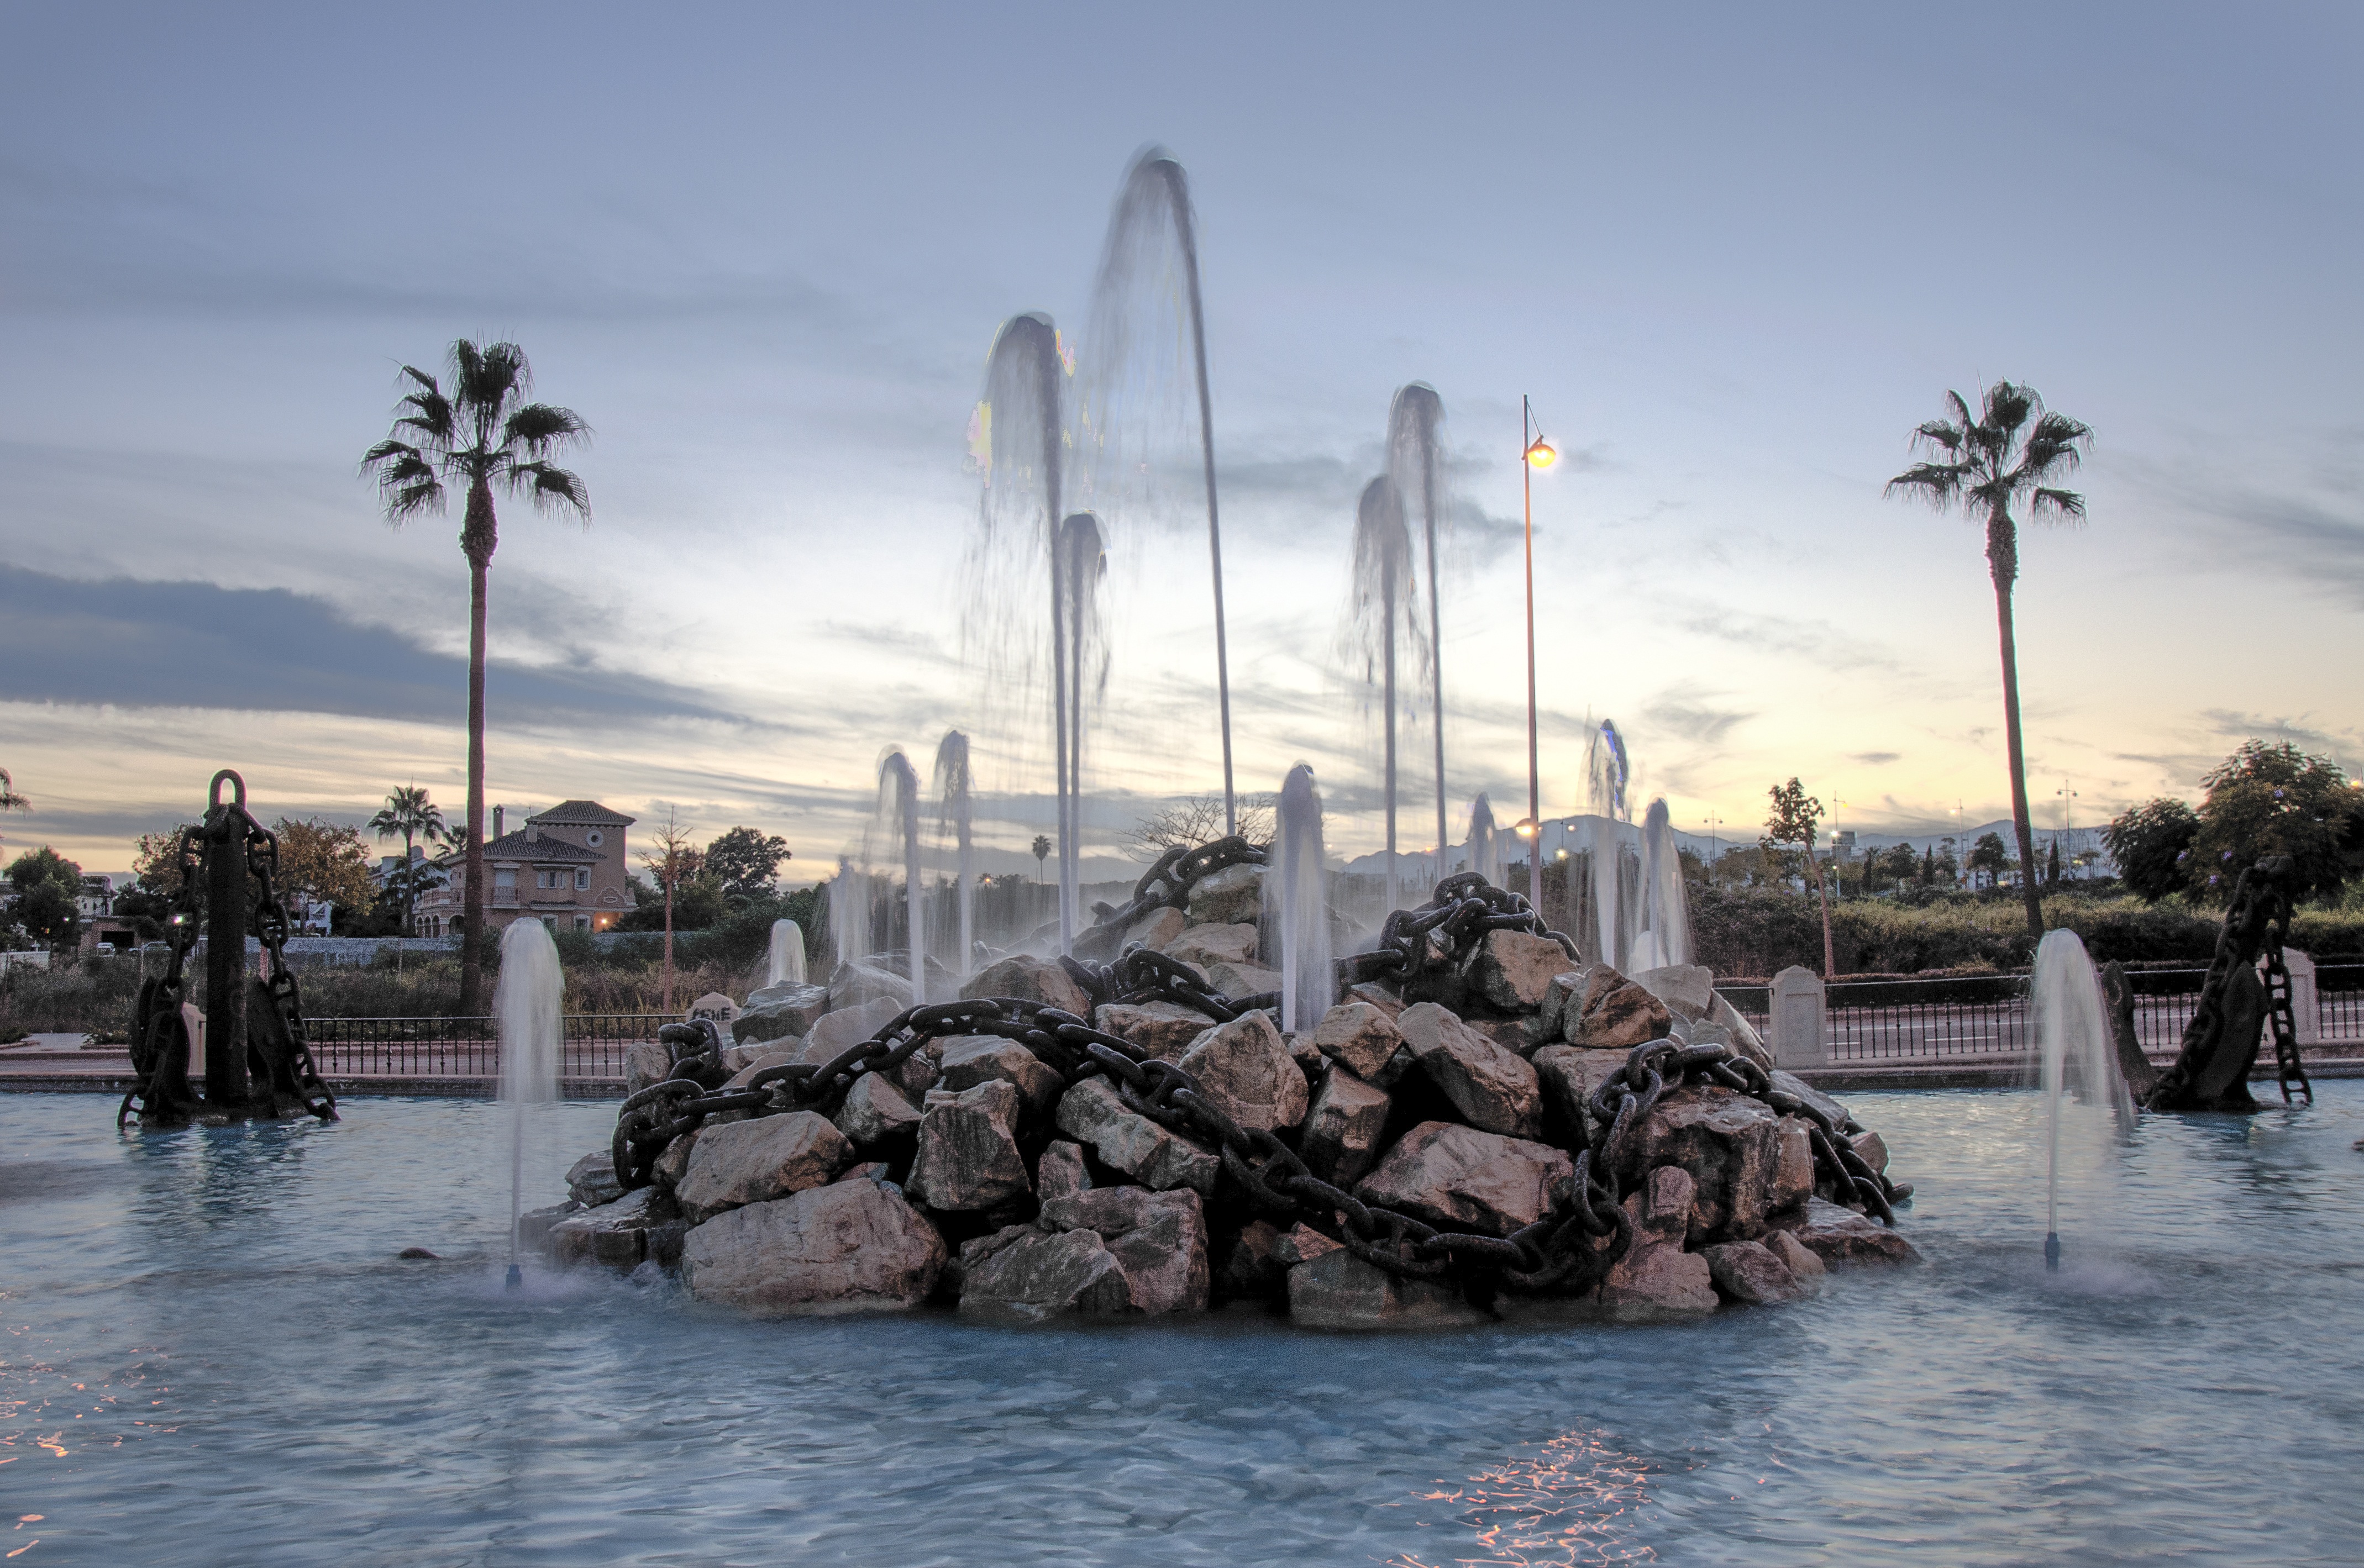
sea, coast, water, boat, shore, evening, vehicle, bay, stones, art, source, chains, palms